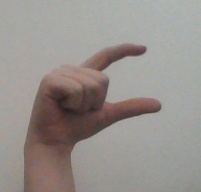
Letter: dal